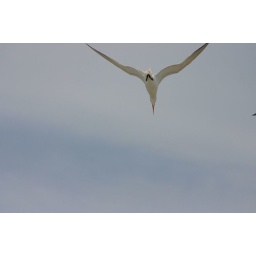
A group of birds hovered overhead in South Padre, dropping straight into the water to catch unsuspecting fish.